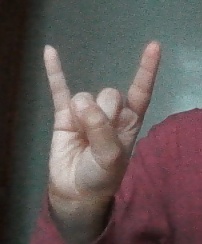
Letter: la